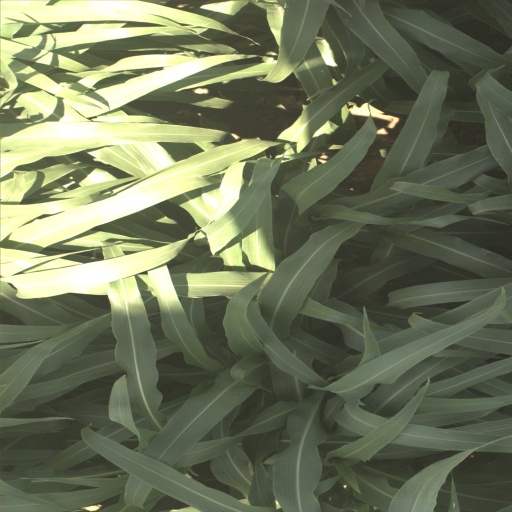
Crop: sorghum